In Lebor Ogaim

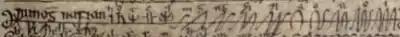
"runogam na fian", the "secret ogham of warriors"

No. 14 Ogam Bricrenn /Ogham of Bricrenn This follows the principle of one dot for B . two dots for L .. three dots for F ... and so on right up to twenty dots for I. A short composition then appears in this rather laborious system. Macalister could make neither head nor tail of it, and declared it to be an ancient fragment of druidic lore. However, Meroney re-examined the verse and found it to be a ditty about a poet bemoaning his poor choice of affordable drink!